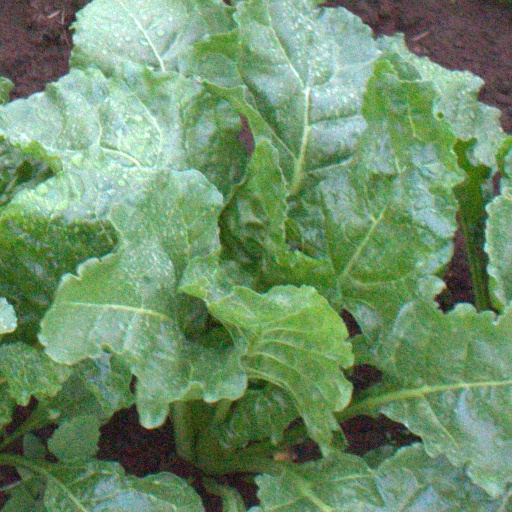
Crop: sugar beet